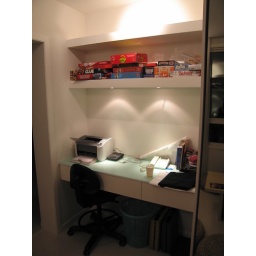
Post move-in - built-in desk in TV room